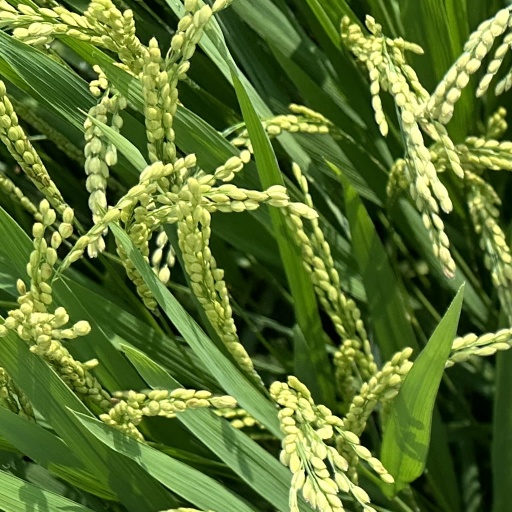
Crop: rice